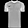
Label: T - shirt / top